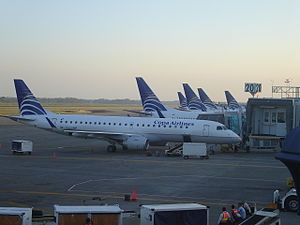
Panama City / Galleri
Panama City er hovedstad i Panama, og er med sine 699.000 indbyggere den største by i landet. Den blev grundlagt i 1519 af spanierne og blev takket være sin geografiske placering ved Panama-landtangen hurtigt en betydelig by. Byen begyndte dog først at vokse efter bygningen af Panamakanalen.